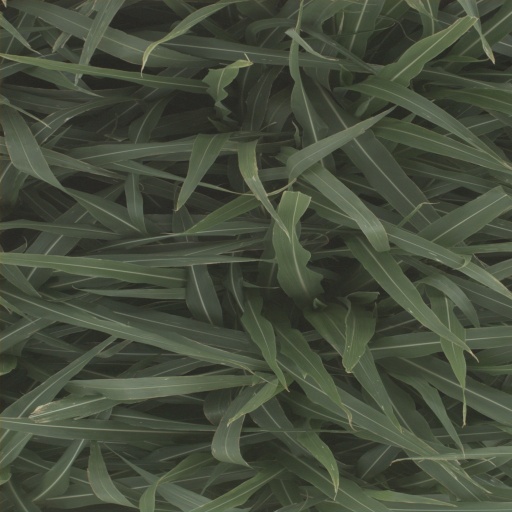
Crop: sorghum